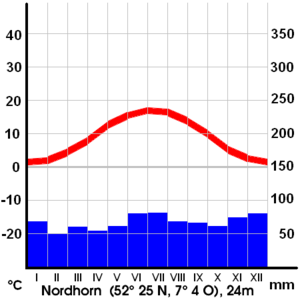
Nordhorn est une ville de Basse-Saxe située dans l'arrondissement du comté de Bentheim.